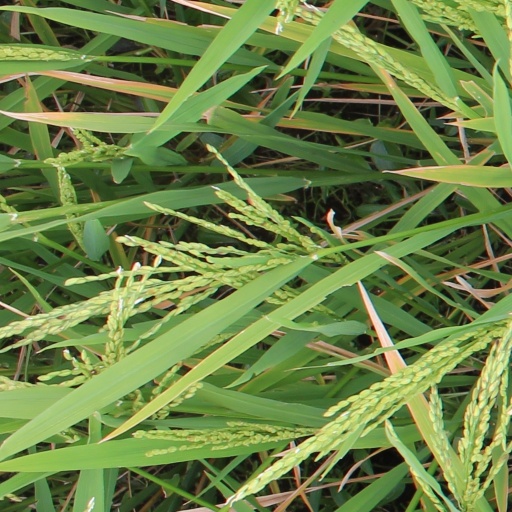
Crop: rice